Clemson–Georgia Tech football rivalry

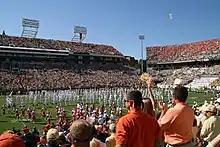
The teams take the field at the 2007 Clemson–Georgia Tech game at Bobby Dodd Stadium

Through 2023, the teams have played 85 times, with Tech leading the series 50–36–2, with 60 games played in Atlanta, and only 20 games played in Clemson's Memorial Stadium. The teams first met in 1898, when Clemson's third-year program defeated Georgia Tech 23–0 to finish with a 3–1 record. The following year, the Tigers beat Tech again, 41–5. In 1904, Georgia Tech lured away Clemson's head coach, John Heisman (namesake of the Heisman Trophy), with the prospect of $450 pay raise ($ adjusted for inflation), which was a 25% salary increase.